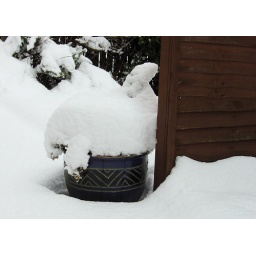
This flowerpot actually has some heather and a wee pine tree in it.